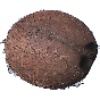
Label: Cocos 1